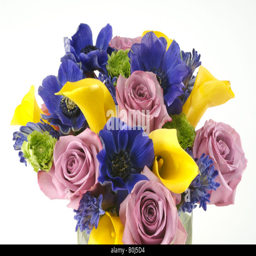
a bouquet of pretty flowers